Peñarol

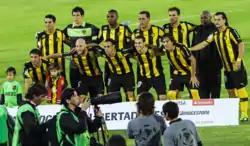
Peñarol players posing for photographers before 2013 Copa Libertadores preliminary game against Vélez Sarsfield

Despite financial problems during the 1980s, Peñarol won the national championship in 1985 and 1986, and a fifth Copa Libertadores in 1987. The club defeated América de Cali 1–0 with a goal by Diego Aguirre in the final seconds of extra time, when a tie would have gone to the Colombians on the goal differential. It was the third Copa Libertadores won by Peñarol at the Nacional de Chile, following victories in 1966 and 1982.